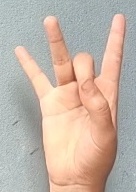
ASL sign: 8